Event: Ecuador Earthquake
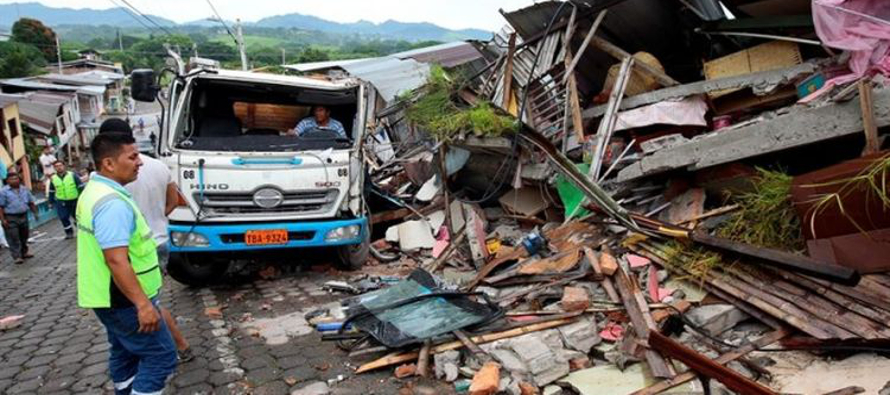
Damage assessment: damage